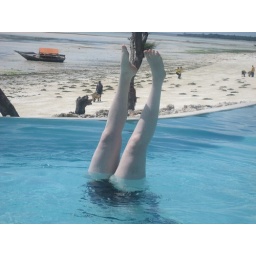
Nora's doing tricks in the pool while the staff clear the beach of seaweed.